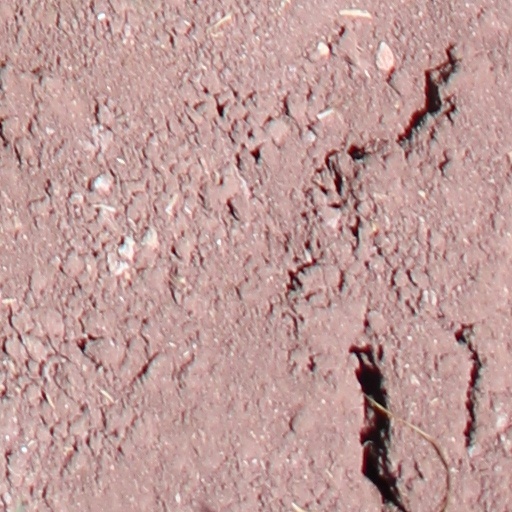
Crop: wheat